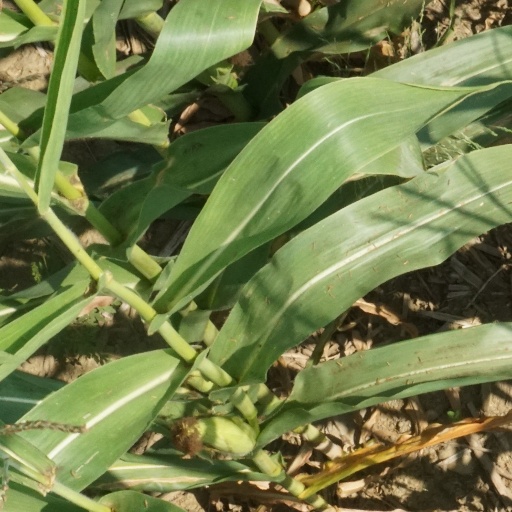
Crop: maize; corn